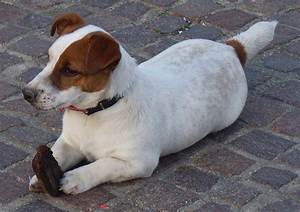
Label: cane